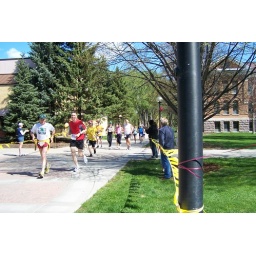
That little lady in the pink shirt is my mom - run, mom, run!